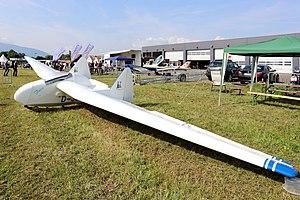
Charles Fauvel est un aviateur et ingénieur aéronautique, figure marquante de l'aviation légère française du XXᵉ siècle. Il popularise la formule de l'aile Volante dans de nombreux pays avec le planeur AV-36 et répond au délicat problème de la motorisation des planeurs avec le modèle AV-45 Aérovoilier.